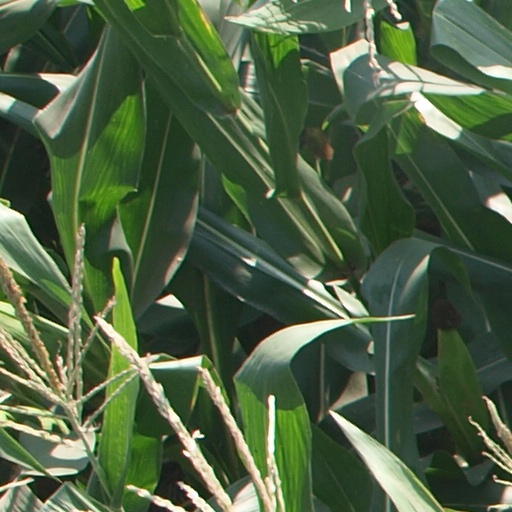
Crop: maize; corn